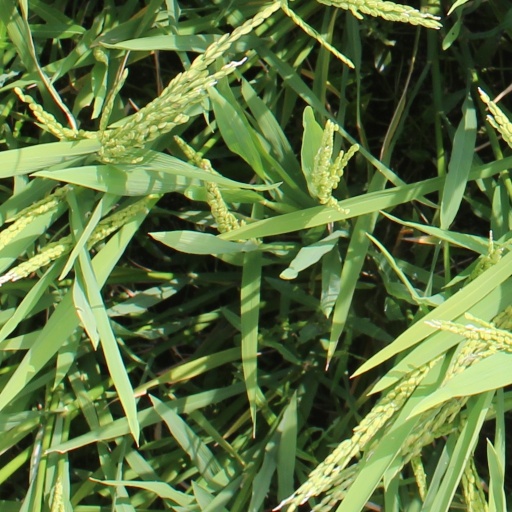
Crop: rice